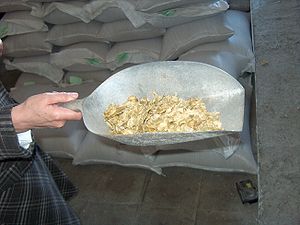
Lambic / Brygning
Humle.
Lambic er navnet på en belgisk øl, der fremstilles ved spontan gæring.